Fecalith

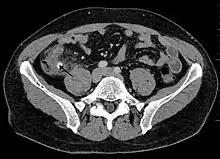
A fecalith marked by the arrow which has resulted in acute appendicitis.

A fecalith is a stone made of feces. It is a hardening of feces into lumps of varying size and may occur anywhere in the intestinal tract but is typically found in the colon. It is also called appendicolith when it occurs in the appendix and is sometimes concurrent with appendicitis. They can also obstruct diverticula. It can form secondary to fecal impaction. A "fecaloma" is a more severe form of fecal impaction, and a hardened fecaloma may be considered a giant fecalith. The term is from the Greek líthos=stone.